Climate change and indigenous peoples

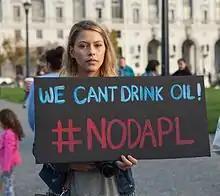
A person protesting the Dakota Access Pipeline holds a sign reading "We can't drink oil! #NoDAPL"

Climate change is having the most dramatic impact on the Arctic region. When compared to the rest of the world, temperatures are increasing at twice the magnitude. As a result, indigenous nations which exist in this region are facing unprecedented challenges. The eight Arctic nations in total are responsible for 22% of total global carbon dioxide emissions. While these indigenous peoples exist within these Arctic nations, emissions are largely from oil and gas companies and other non-indigenous actors. Although indigenous nations in the Arctic have minimal responsibility in causing climate change, they cannot escape the effects. Many organizations who advocate for environmental justice, such as the Native Movement and the Environmental Justice Foundation, have brought attention to this disparity, ultimately arguing countries and corporations who are more responsible for climate change must take financial and ethical liability for existing damages.